Fast & Furious Crossroads

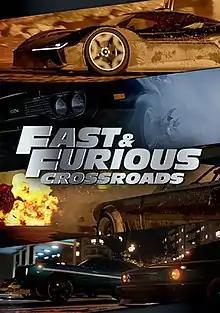

Fast & Furious Crossroads is a 2020 racing action role-playing game developed by Slightly Mad Studios and published by Bandai Namco Entertainment. Based on the "Fast & Furious" franchise, the game bridges the story between the films "The Fate of the Furious" (2017), "Hobbs & Shaw" (2019), and "F9" (2021). The game was scheduled for release on PlayStation 4, Windows, and Xbox One in May 2020, but was delayed to August 7 as a result of the COVID-19 pandemic. Upon release, the game received negative reviews from critics.